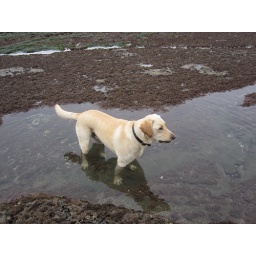
Warner in a tide pool. He is a water dog afterall.